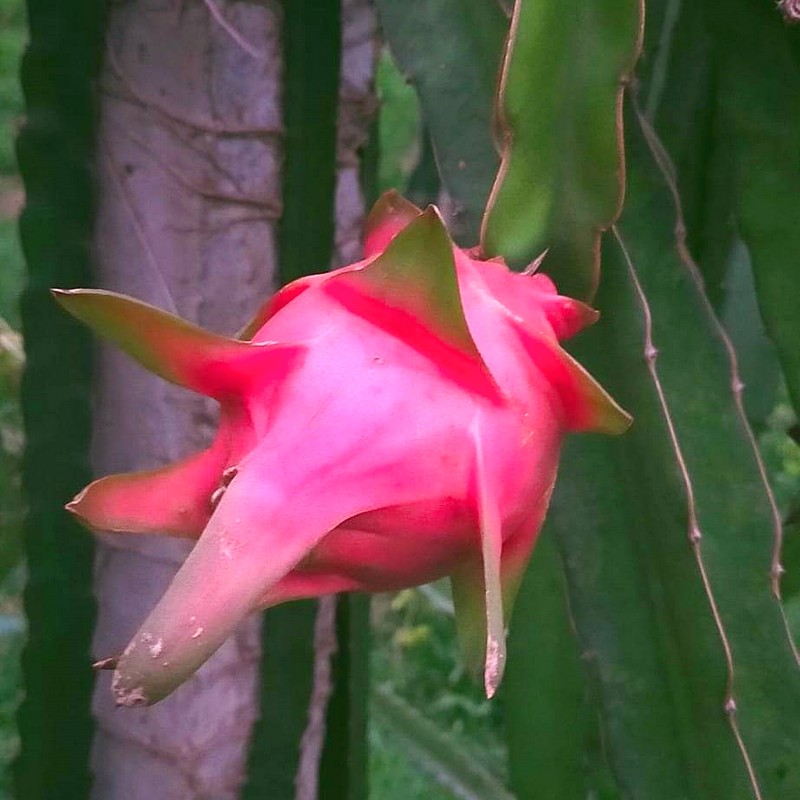
Label: Mature Dragon Fruit